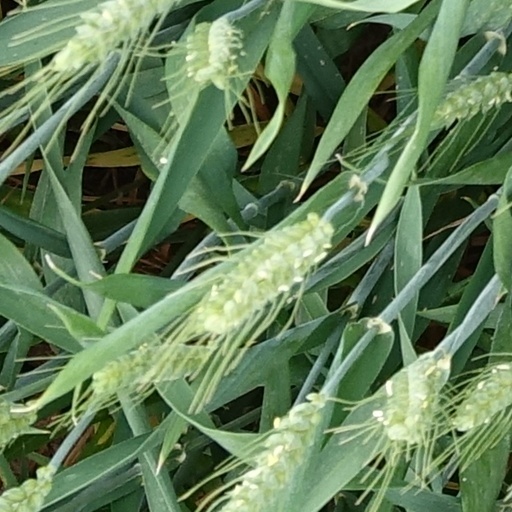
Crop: wheat